Cuesta La Dormida

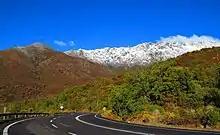
Cuesta La Dormida on a sunny day.

Cuesta La Dormida is a mountain in central Chile. Some of the forested mountain area of Cuesta La Dormida has been added to the La Campana National Park in order to achieve protection for the Jubaea and other endangered species. Forests on Cuesta La Dormida provide habitat for a number of bird and mammal species in addition to the flora mosaic itself.